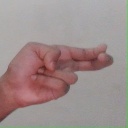
अक्षर: ह